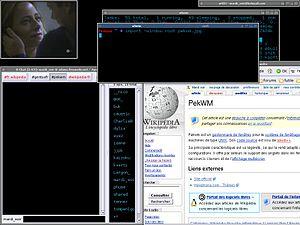
Pekwm est un gestionnaire de fenêtres disponible sur les machines de type UNIX. Son code source est issu de aewm++.